Andrew Marr

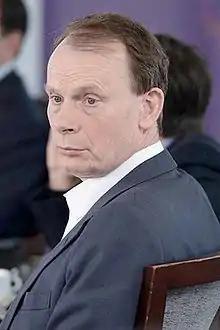
Marr in 2014

Andrew William Stevenson Marr (born 31 July 1959) is a British journalist, author, broadcaster and presenter. Beginning his career as a political commentator at "The Scotsman," he subsequently edited "The Independent" newspaper from 1996 to 1998 and was political editor of BBC News from 2000 to 2005.